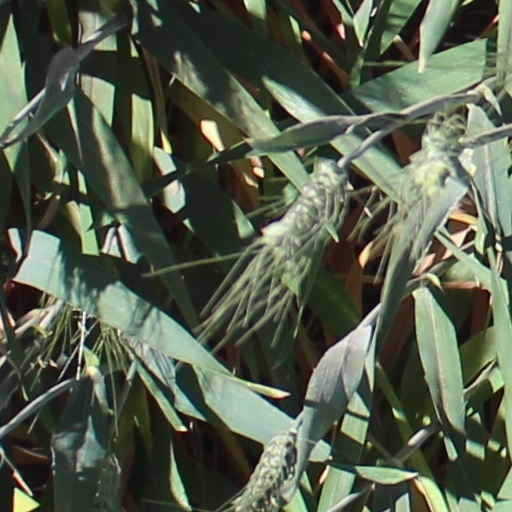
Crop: wheat